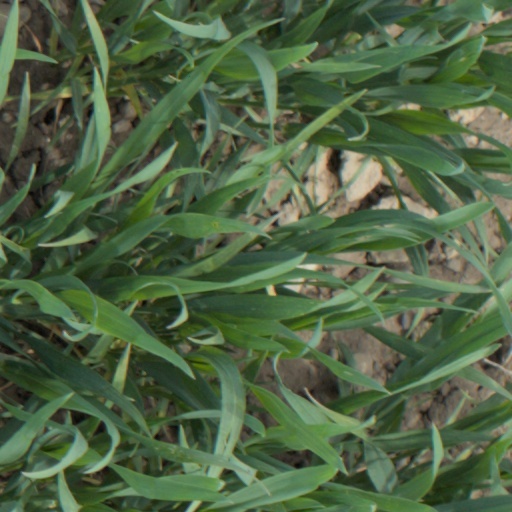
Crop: wheat